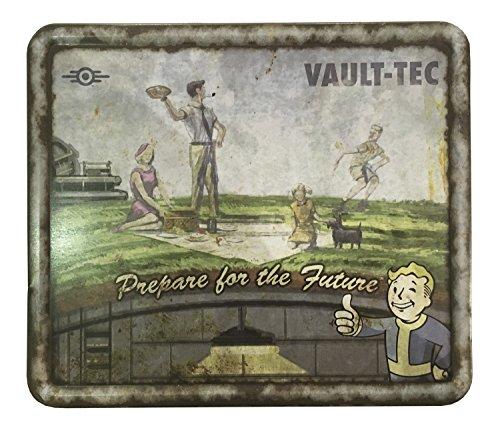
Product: FanWraps Fallout 4 Vault-Tec Weathered Tin Tote Replica
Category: Home & Kitchen | Kitchen & Dining | Storage & Organization | Travel & To-Go Food Containers | Lunch Boxes
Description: Anti-Rust Coating.
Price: $15.99
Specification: ProductDimensions:7.8x6.8x4inches|ItemWeight:12.6ounces|ShippingWeight:12.6ounces(Viewshippingratesandpolicies)|DomesticShipping:ItemcanbeshippedwithinU.S.|InternationalShipping:ThisitemcanbeshippedtoselectcountriesoutsideoftheU.S.LearnMore|ASIN:B0199OZG92|Itemmodelnumber:FWFO3001|Manufacturerrecommendedage:15-15years